2010s in music

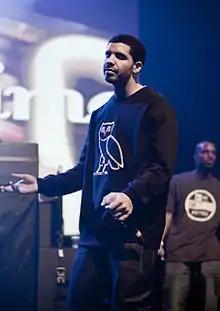
Drake was declared the Artist of the Decade of the 2010s by "Billboard".

Thrash metal was not as popular in the 2010s as it was during the 1980s and early-to-mid-1990s, when the genre declined in popularity with the rising success of grunge and alternative music. However, the decade saw several veteran thrash metal bands continue to maintain considerable popularity in the United States, particularly on the "Billboard" 200 chart. Each of "" of the genre (Metallica, Megadeth, Slayer and Anthrax) released albums that debuted on the top ten on the "Billboard" 200, while other veteran thrash acts – including Testament, Overkill, Exodus, Metal Church and Death Angel – achieved greater success on the same chart. Newer bands associated with the "thrash metal revival movement" also gained popularity throughout the 2010s, including Bonded by Blood, Evile, Gama Bomb, Havok, Municipal Waste, Power Trip, Suicidal Angels, Vektor and Warbringer.